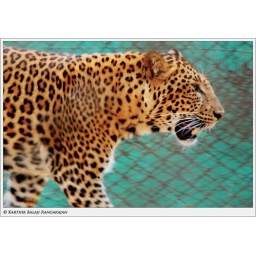
The spotted cat in captivity - Mysore Zoo